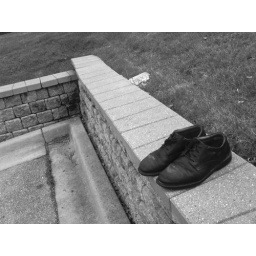
A pair of shoes oddly found sitting on a ledge in a parking lot.